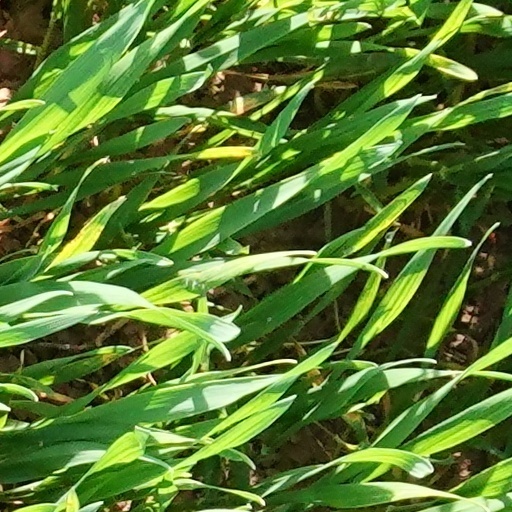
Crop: wheat